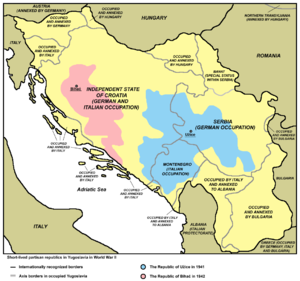
La République d'Užice était un territoire tenu, durant l'automne 1941 dans l'ouest de la Serbie occupée par les nazis, par les Partisans communistes de Tito. Le principal chef-lieu du territoire des Partisans était la ville d'Užice, ce qui lui valut son surnom ; il fut repris par les Allemands en décembre.
La République de Bihać est le nom sous lequel fut connue la principale zone libérée par les partisans yougoslaves pendant la Seconde Guerre mondiale. Centrée sur la ville de Bihać, la ville fut le siège de la première réunion du Conseil antifasciste de libération nationale de Yougoslavie, mis sur pied par Tito pour servir d'organe de direction aux Partisans. La ville fut reprise par les Allemands fin janvier 1943 quand les Partisans l'évacuèrent pour échapper à la nouvelle offensive des occupants.